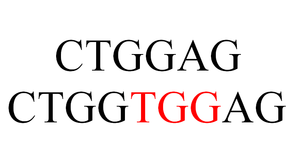
ajout d'une ou plusieurs bases dans la séquence de l'ADN
La mutagénèse, ou mutagenèse, est le processus d'apparition d'une mutation. Il peut être naturel ou artificiel. Dans la nature, ce processus peut être à l'origine du cancer, de maladies héréditaires ou d'innovations évolutives, et est le principal responsable de la biodiversité des espèces. Charlotte Auerbach, J. M. Robson et Hermann Joseph Muller contribuent à la découverte et au développement de la mutagénèse comme génie génétique.